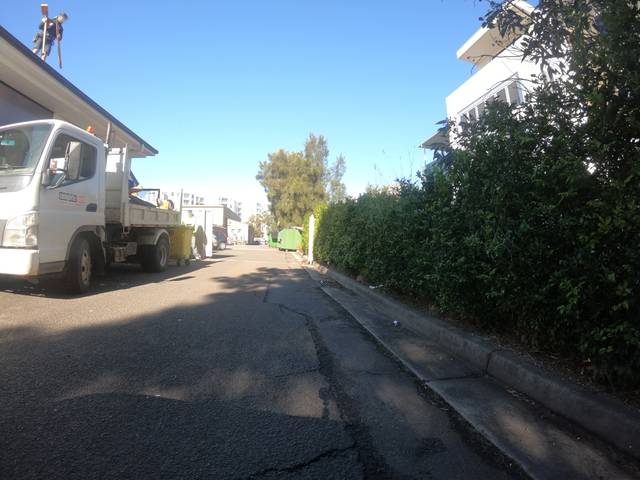
Region: Australia
Coordinates: -34.388, 150.904